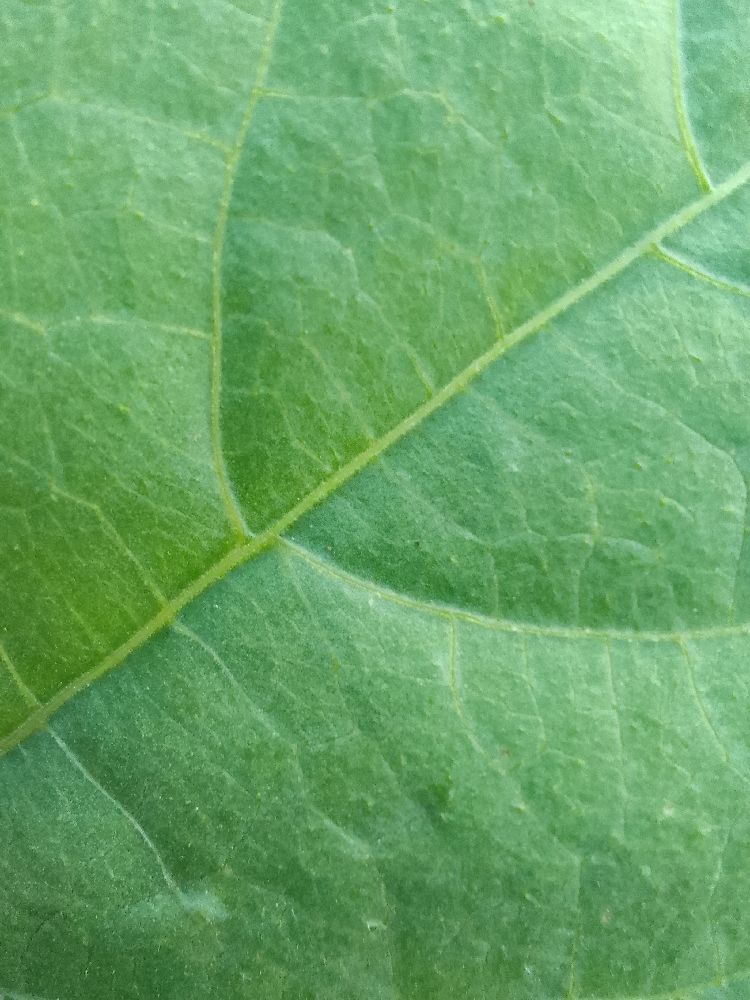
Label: healthy